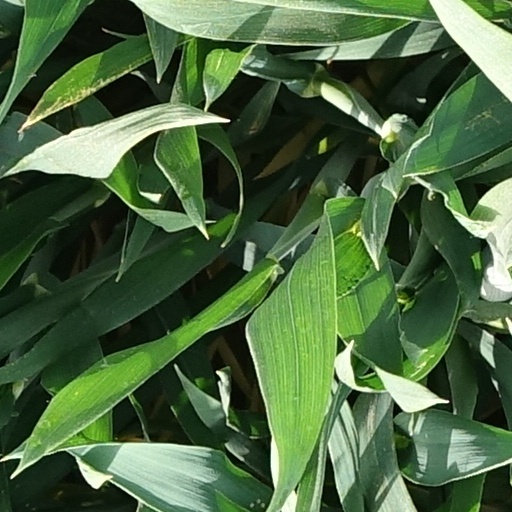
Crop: wheat